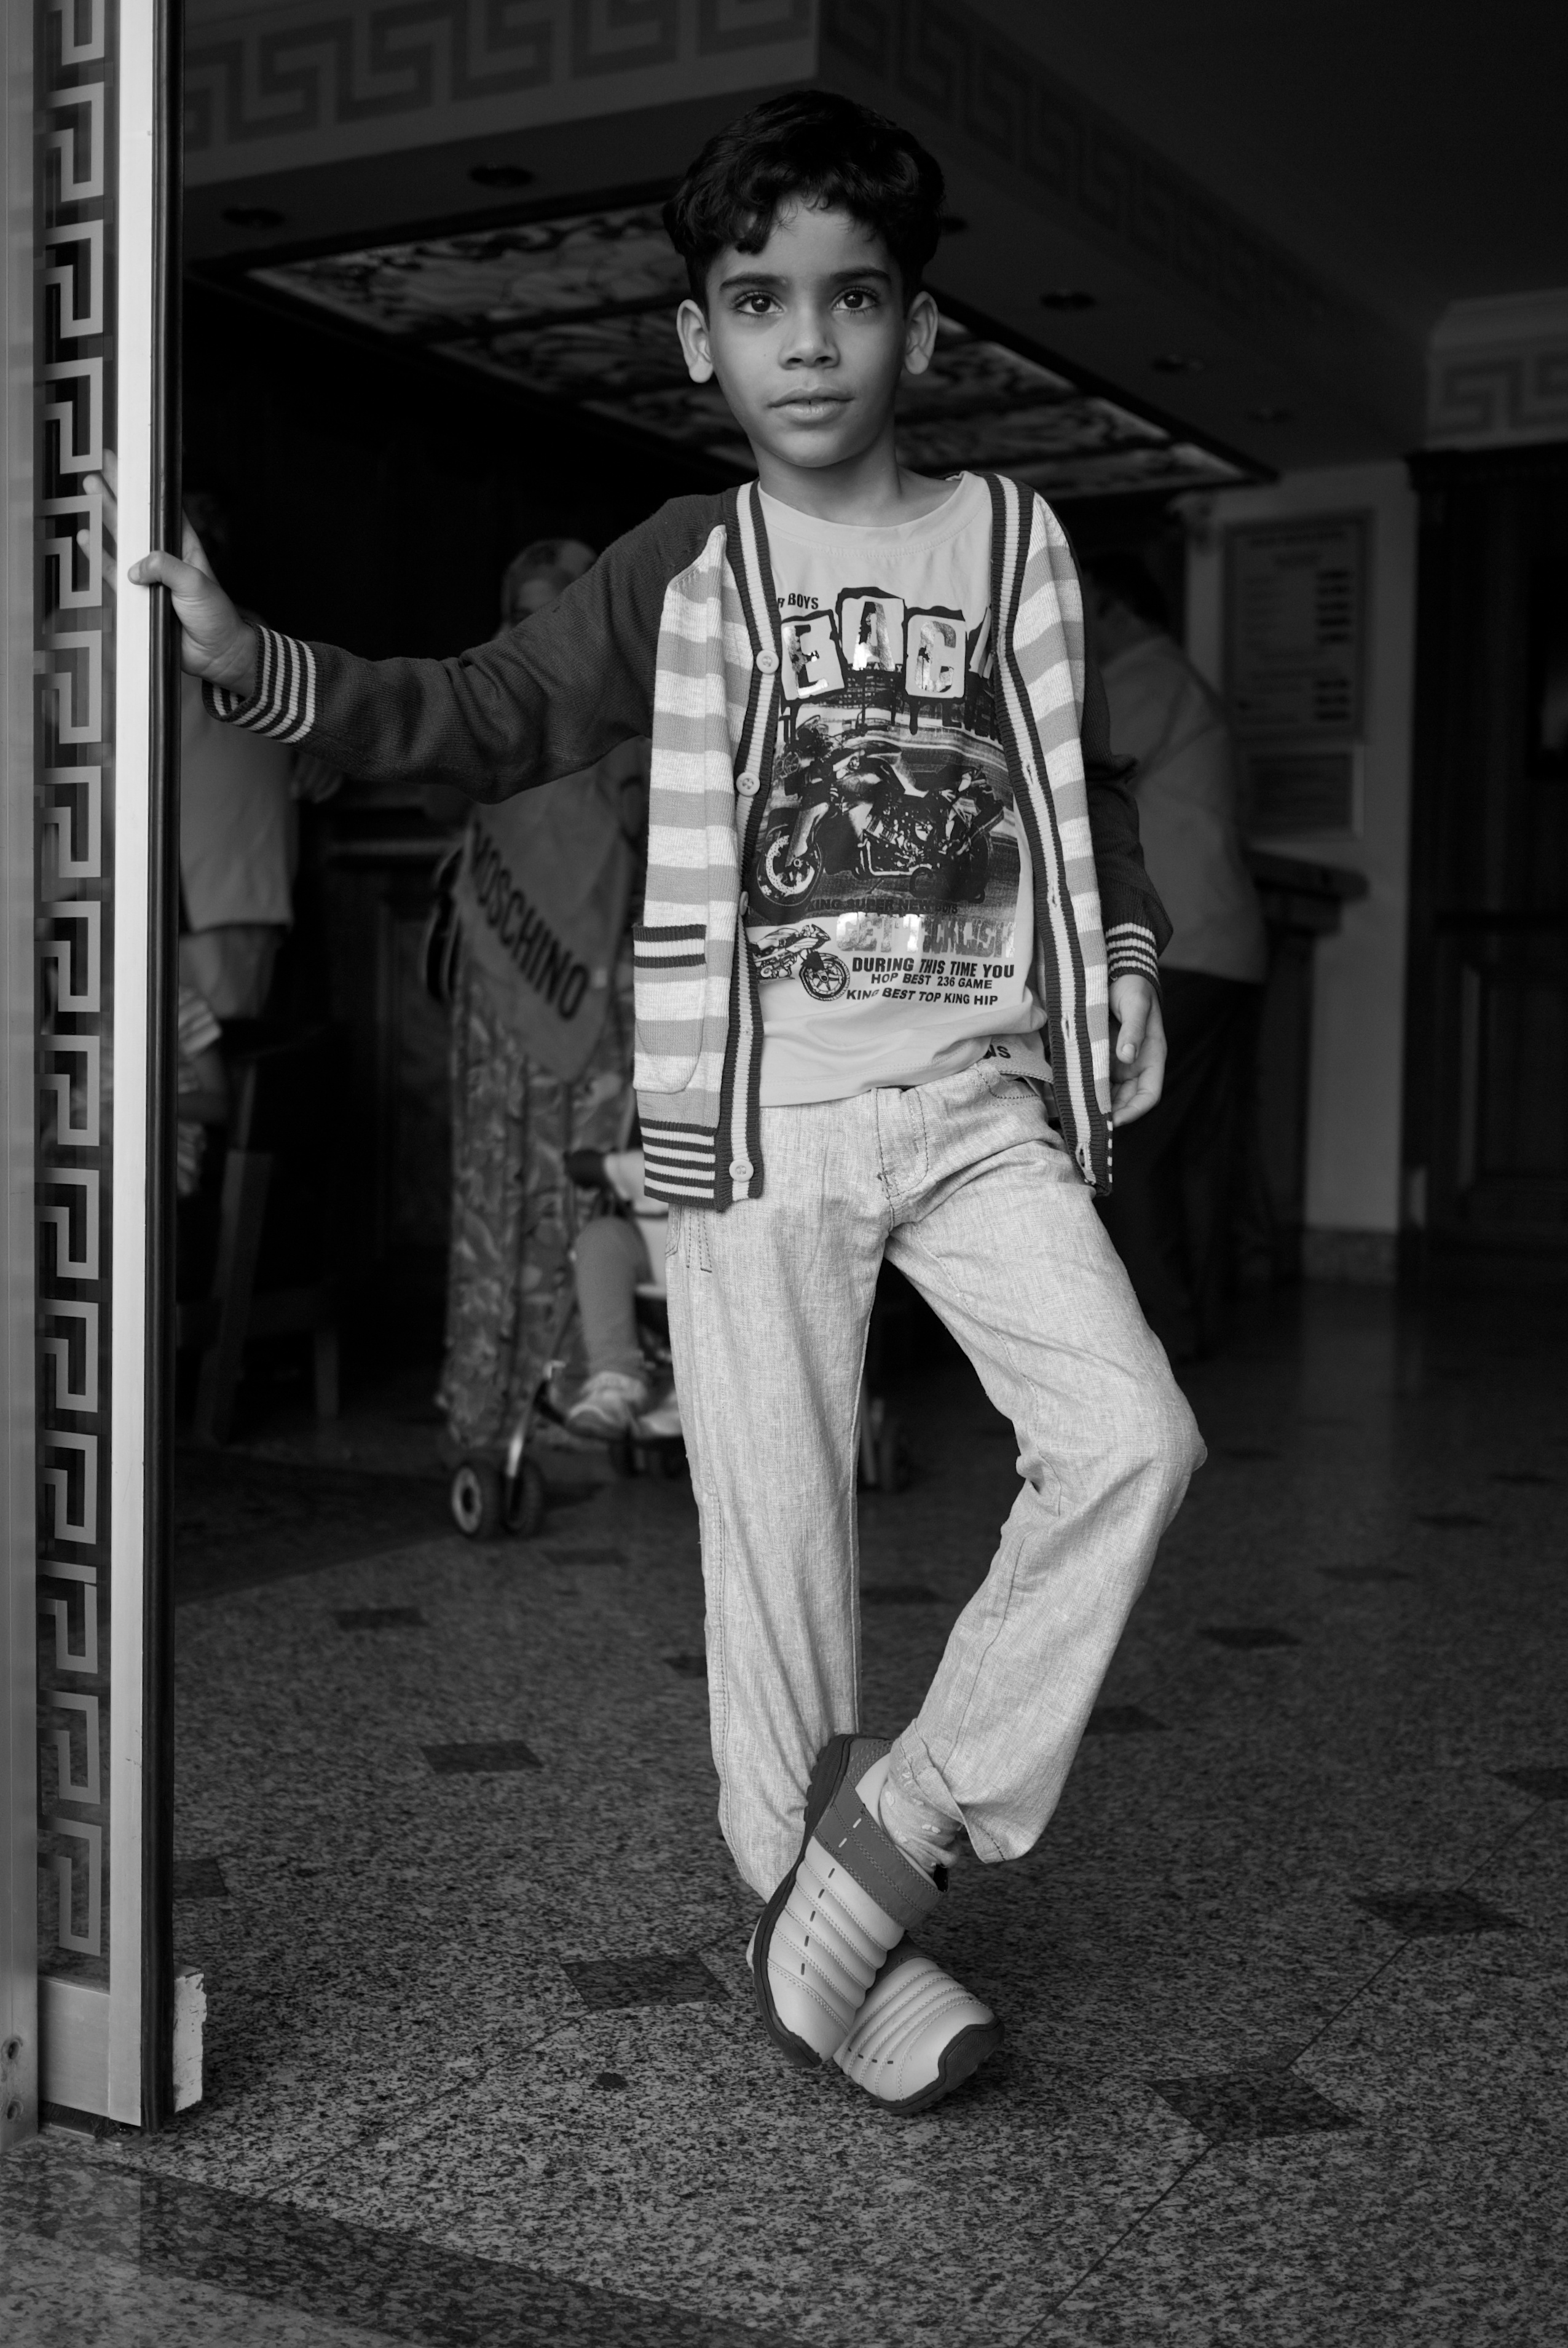
person, black and white, white, street, photography, ebook, model, spring, training, fashion, clothing, black, monochrome, streetphotography, flickr, thomas, video, footwear, olympus, photograph, snapshot, omd, fuji, leica, monochrom, leuthard, hcb, thomasleuthard, streettogs, photo shoot, monochrome photography, human positions